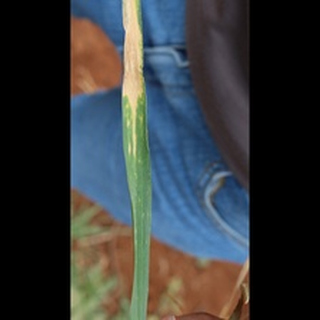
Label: wheat_leaf_blight